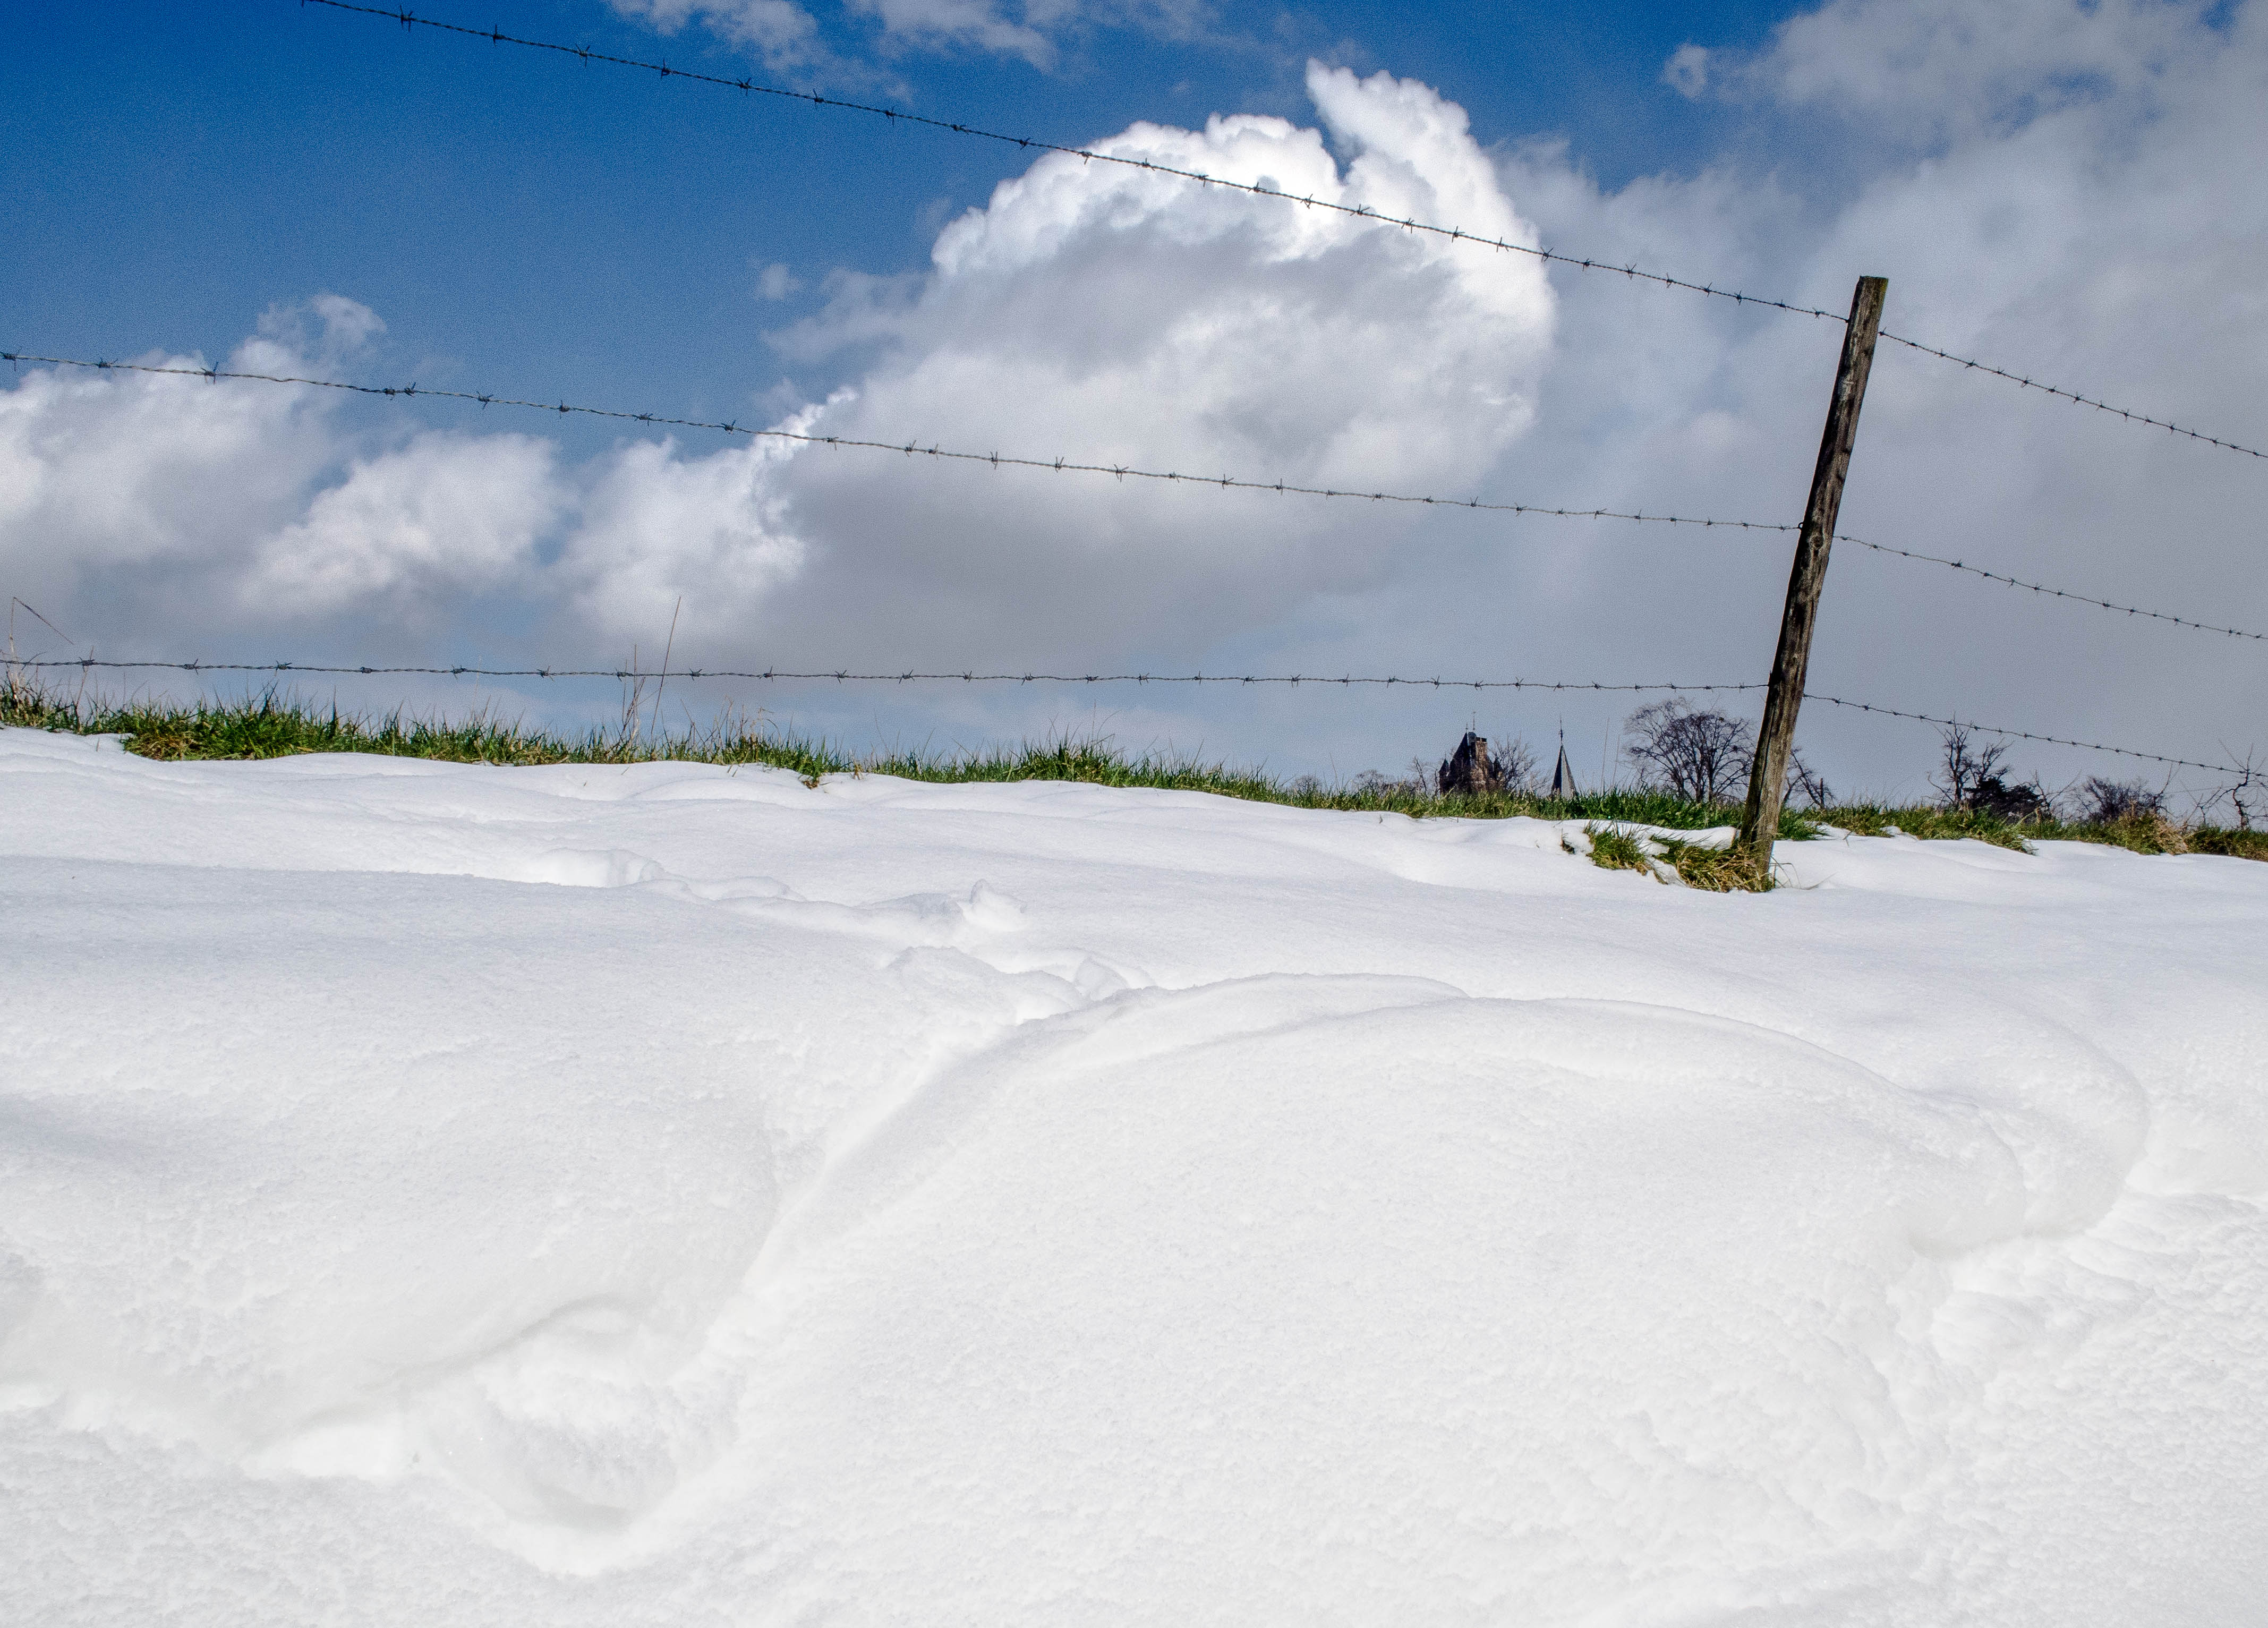
mountain, snow, winter, cloud, wind, mountain range, weather, season, ski, blizzard, piste, freezing, ski equipment, atmosphere of earth, geological phenomenon